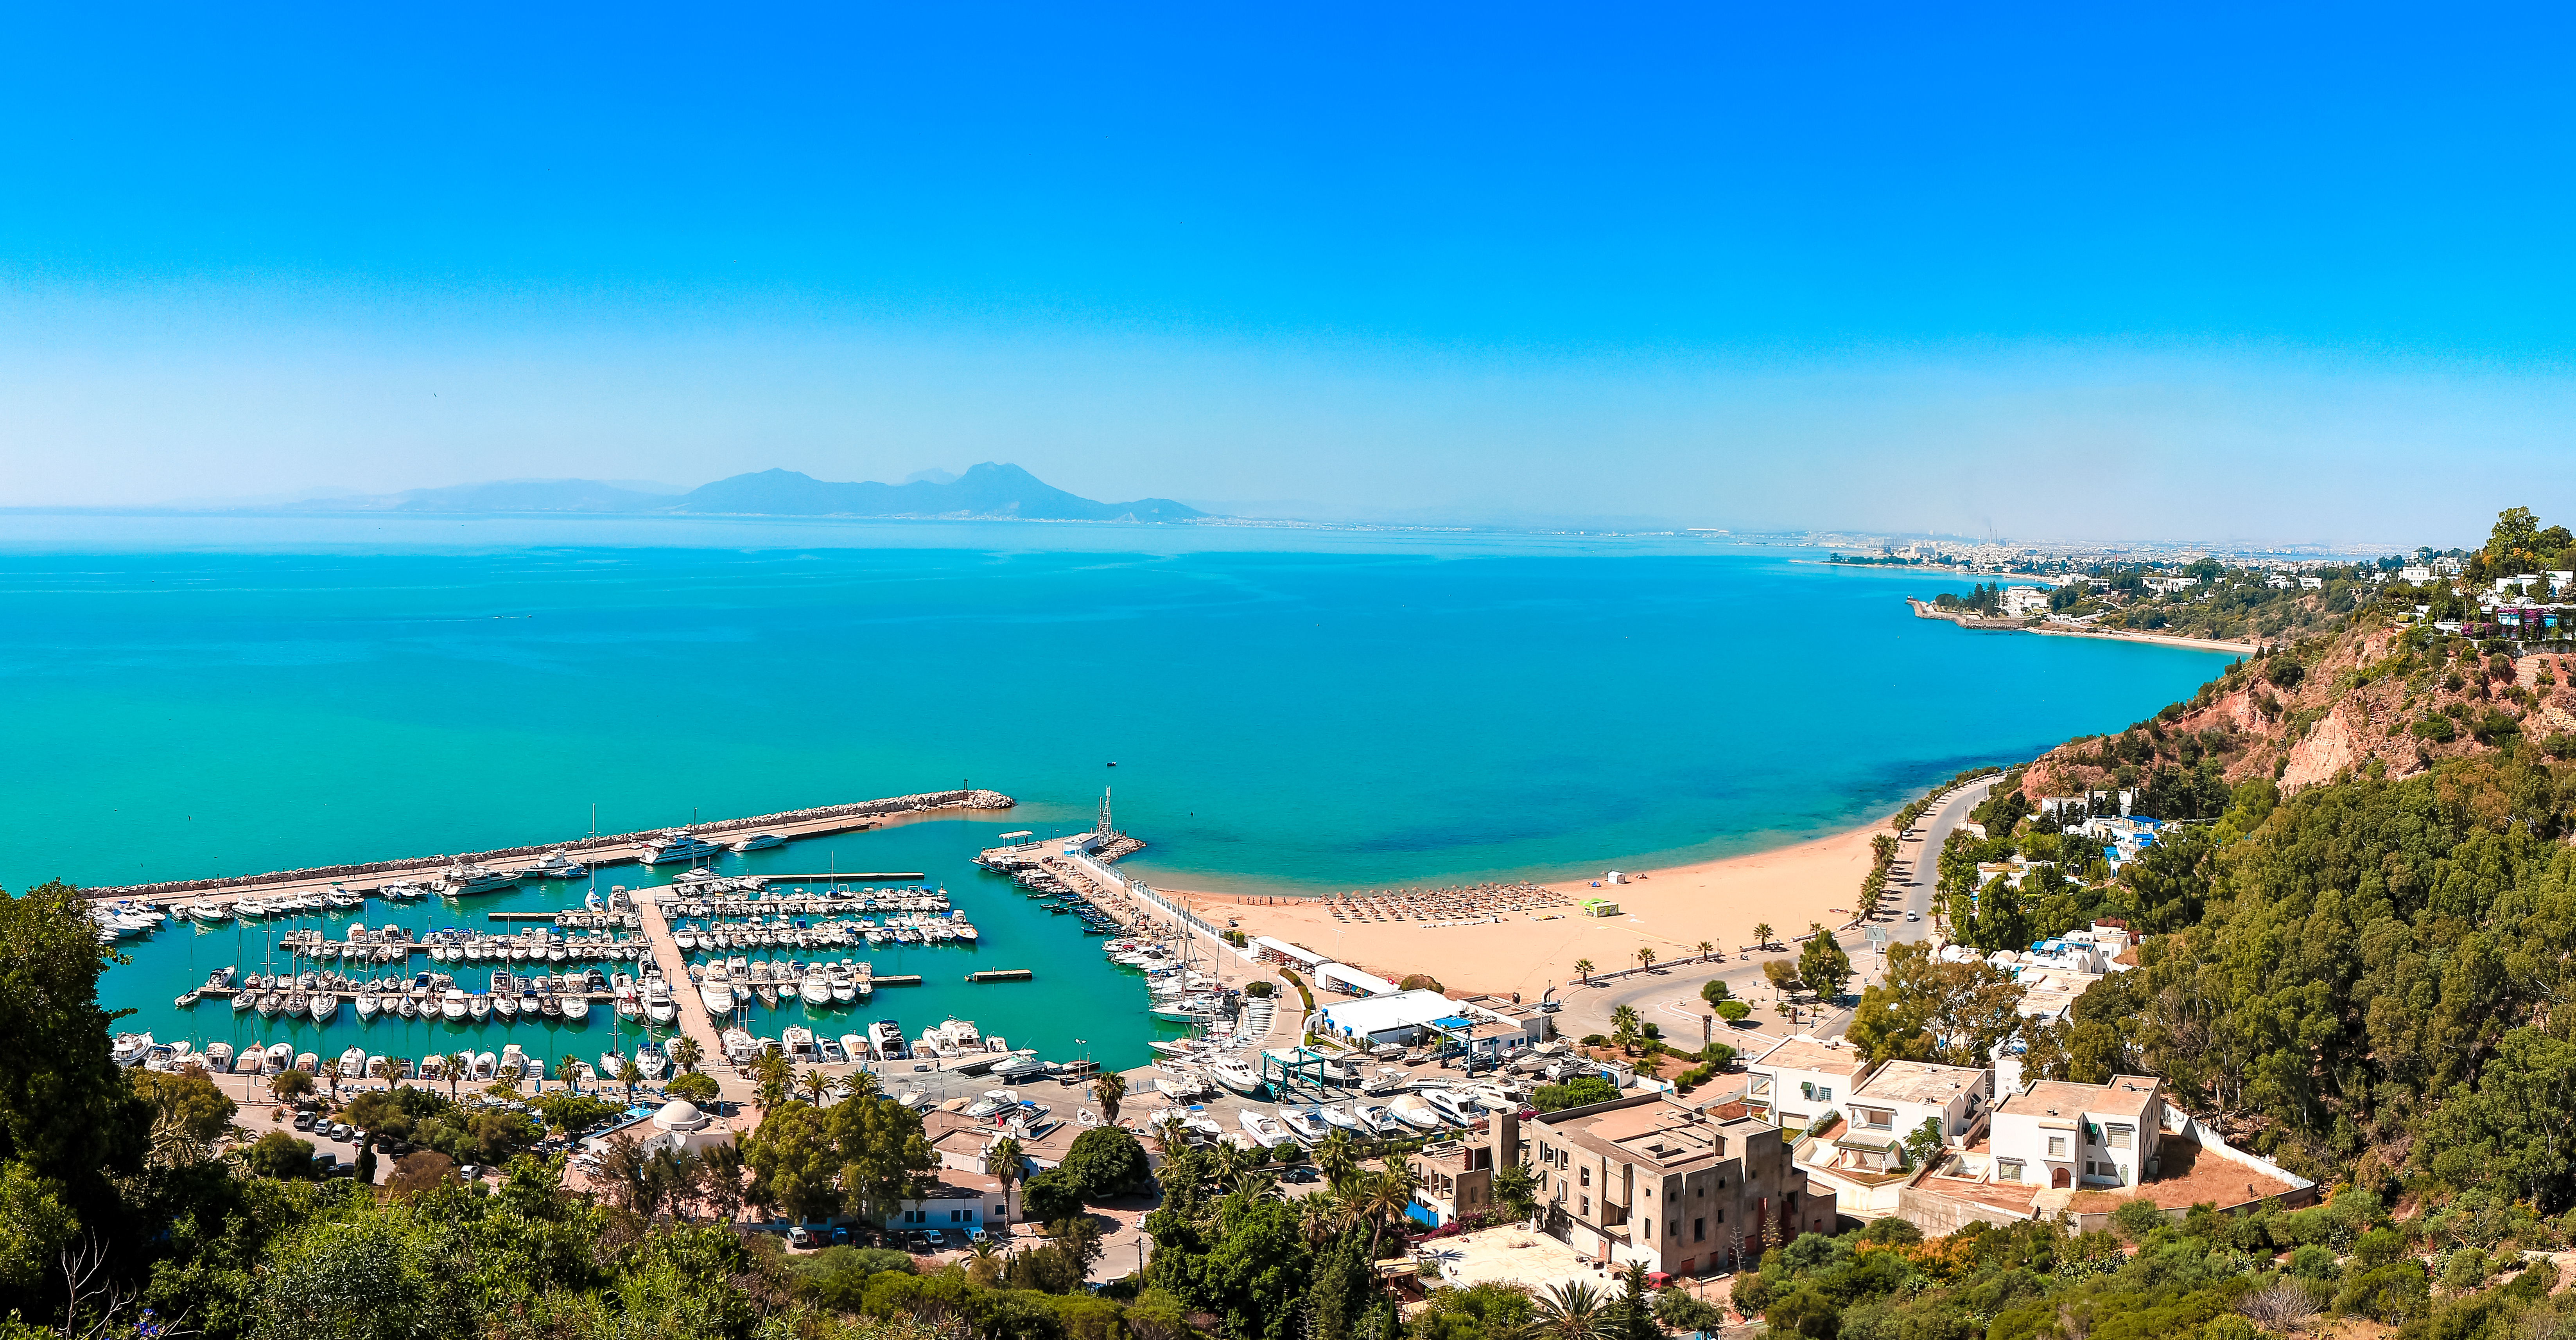
tunisia, beach, sea, promontory, coast, sky, tourism, photography, bay, coastal and oceanic landforms, bird's eye view, horizon, city, cape, resort, panorama, marina, inlet, aerial photography, peninsula, port, vacation, resort town, leisure